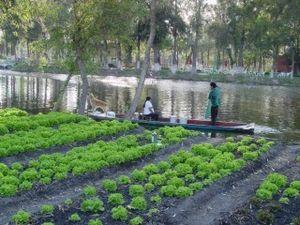
Les Aztèques, ou Mexicas, étaient un peuple amérindien du groupe nahua, c'est-à-dire de langue nahuatl.
Une chinampa est une surface cultivable créée dans les zones lacustres de Mésoamérique comme Texcoco et Xochimilco. Cette technique d'agriculture utilisée par les Nahuas et en particulier par les Aztèques, permettait de subvenir à plus de la moitié des besoins en nourriture de Tenochtitlán, la grande capitale de l'époque.